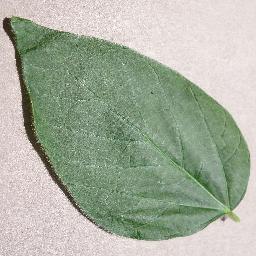
Label: Soybean___healthy